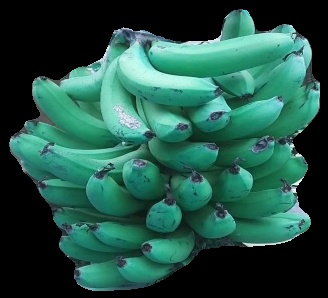
Variety: pachbale
Grade: grade3